2012 IAAF World Indoor Championships – Women's 1500 metres

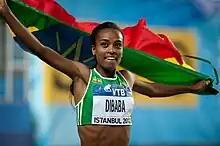
Genzebe Dibaba celebrating her win.

The women's 1500 metres at the 2012 IAAF World Indoor Championships took place March 9 and 10 at the Ataköy Athletics Arena. Four of the fifteen participants were later found out to be doping, including the original bronze medallist, Aslı Çakır Alptekin.